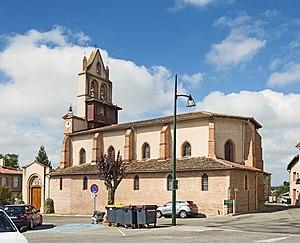
La liste des églises de la Haute-Garonne recense de manière exhaustive les églises situées dans le département français de la Haute-Garonne.
Bruguières est une commune française située dans le sud-ouest de la France, dans le département de la Haute-Garonne, en région Occitanie.